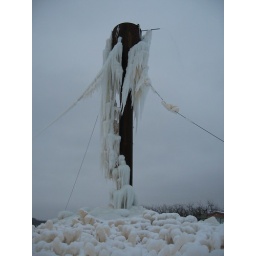
Frozen water tower in the Protasovo village, Tula vicinity, Russia